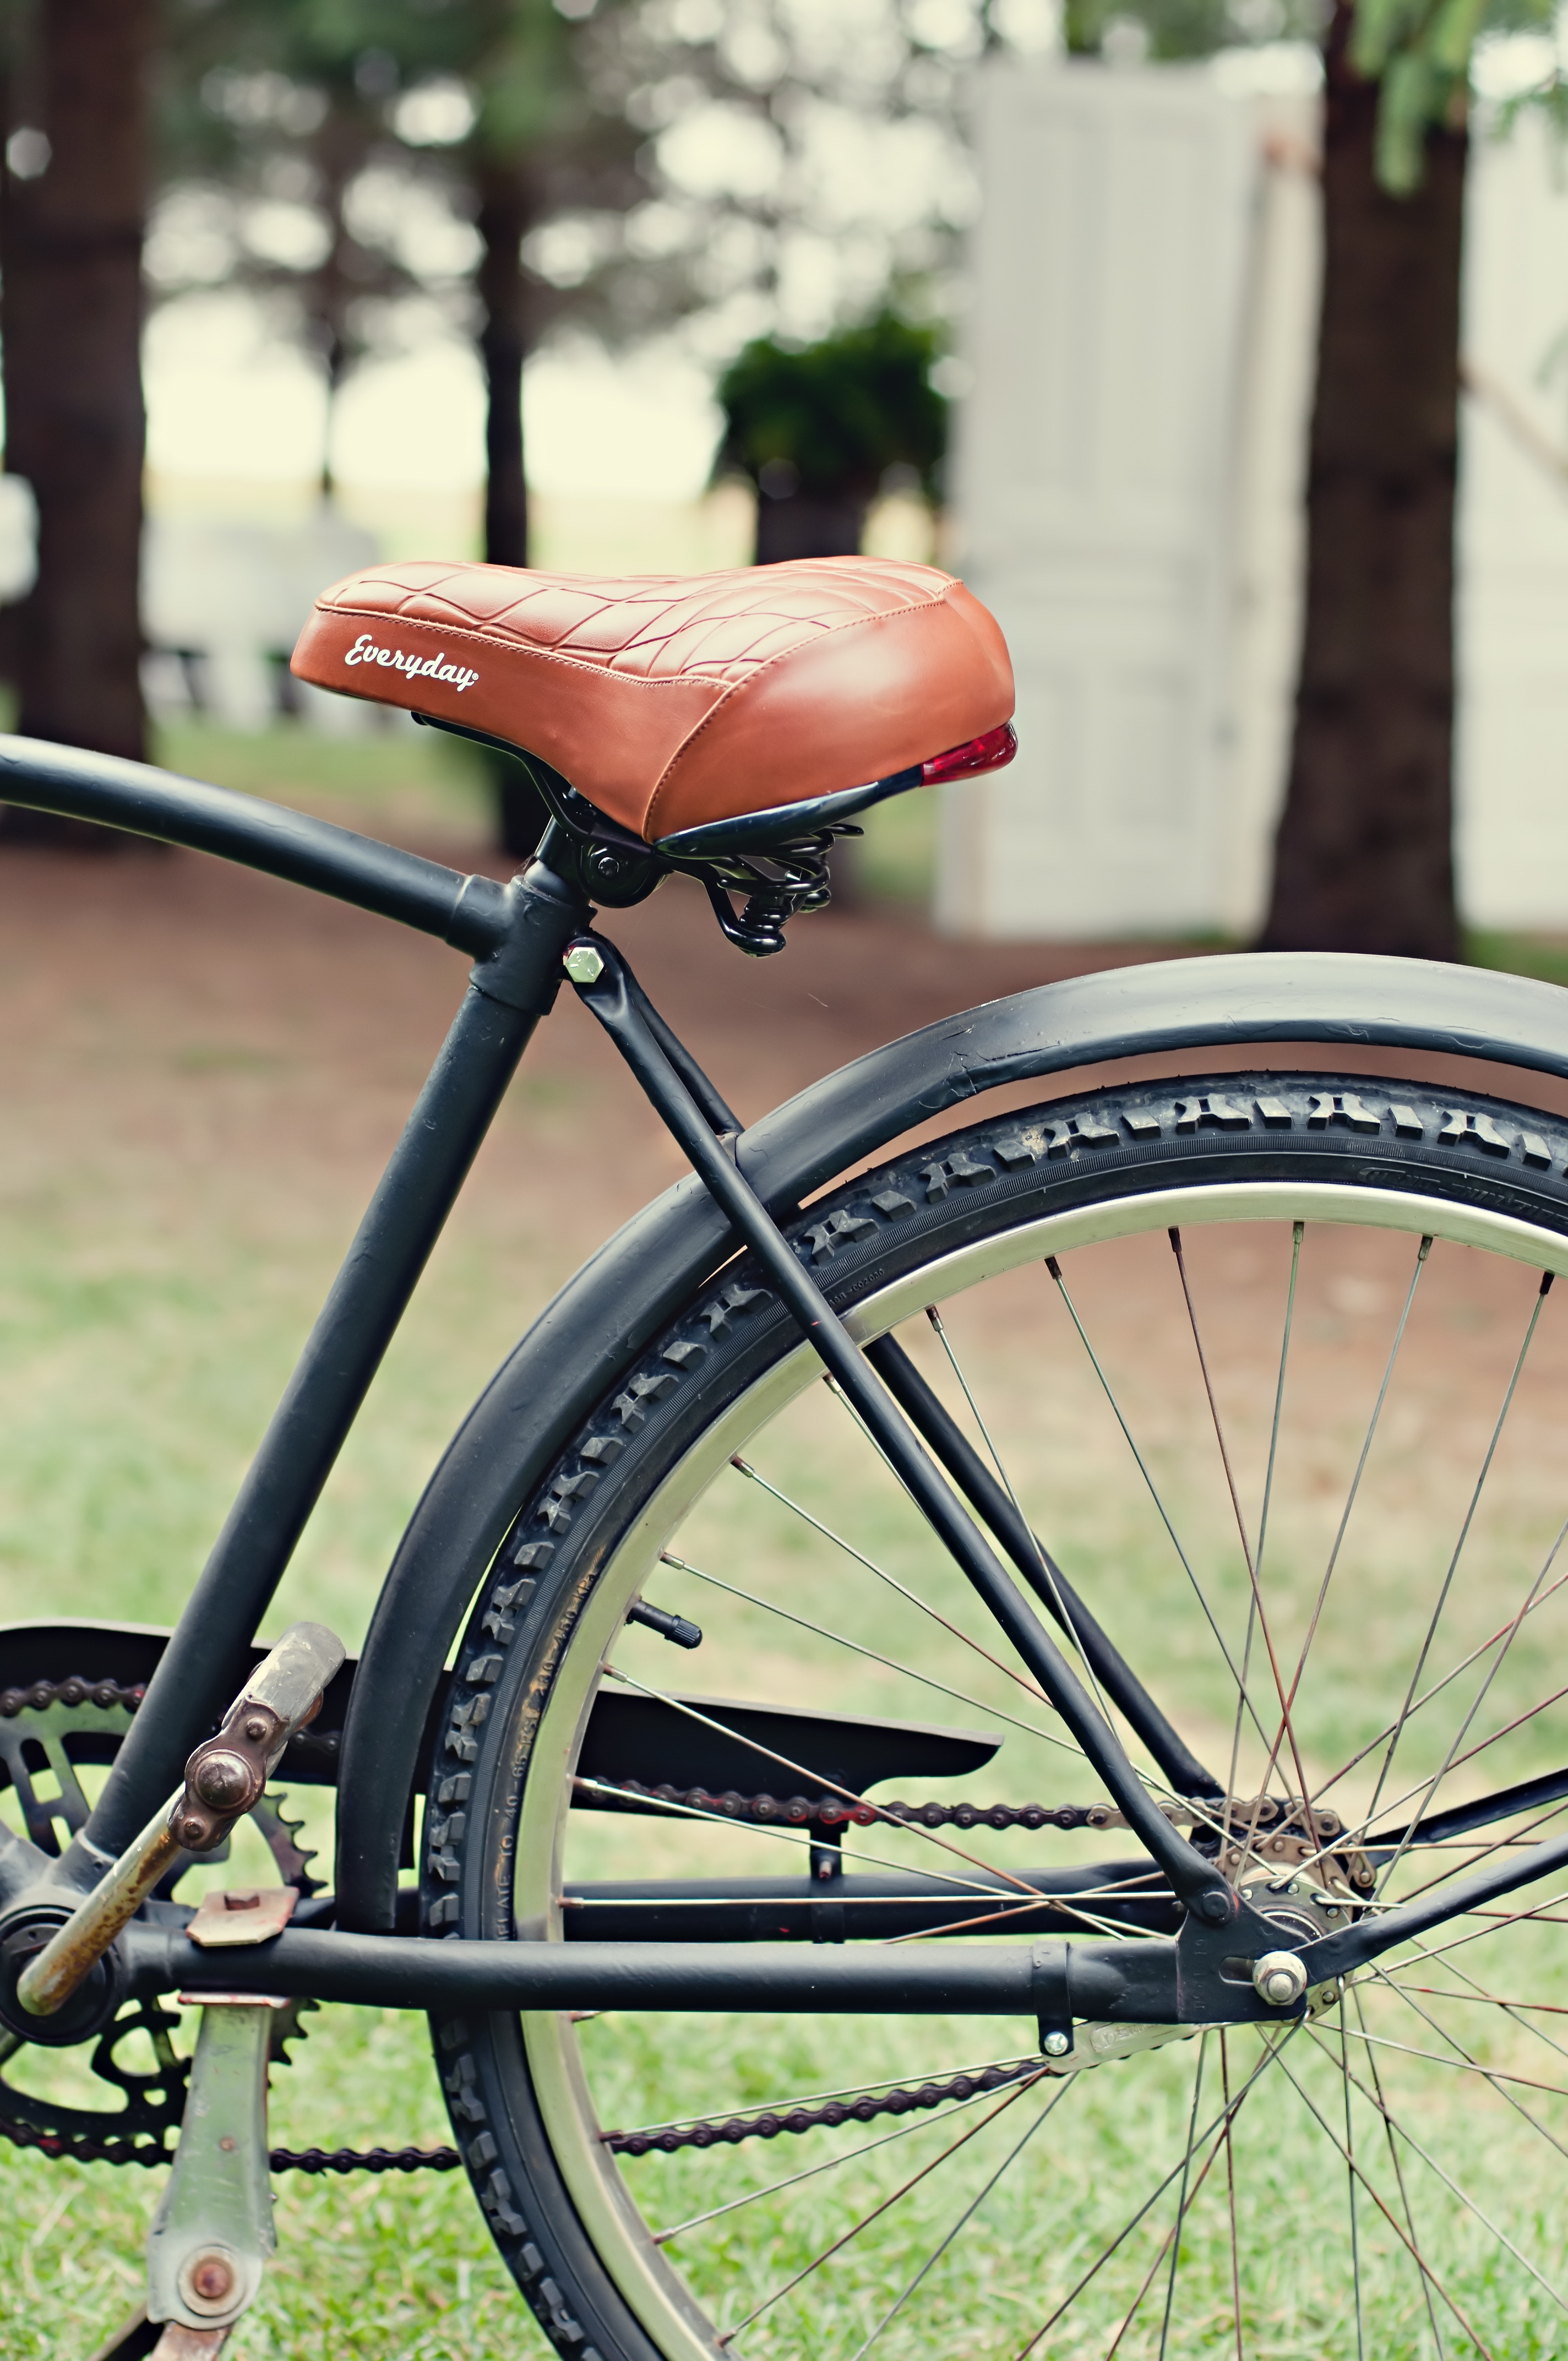
wheel, bicycle, vehicle, sports equipment, mountain bike, cycling, bicycle frame, bicycle wheel, land vehicle, cyclo cross bicycle, cyclo cross, road bicycle, racing bicycle, hybrid bicycle